Wohlenschwil

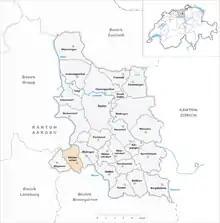
Wohlenschwil

Wohlenschwil is a municipality in the district of Baden in the canton of Aargau in Switzerland.